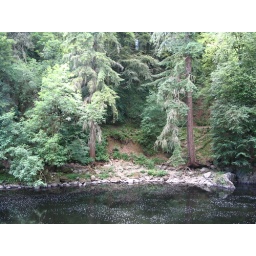
Two trees by the water